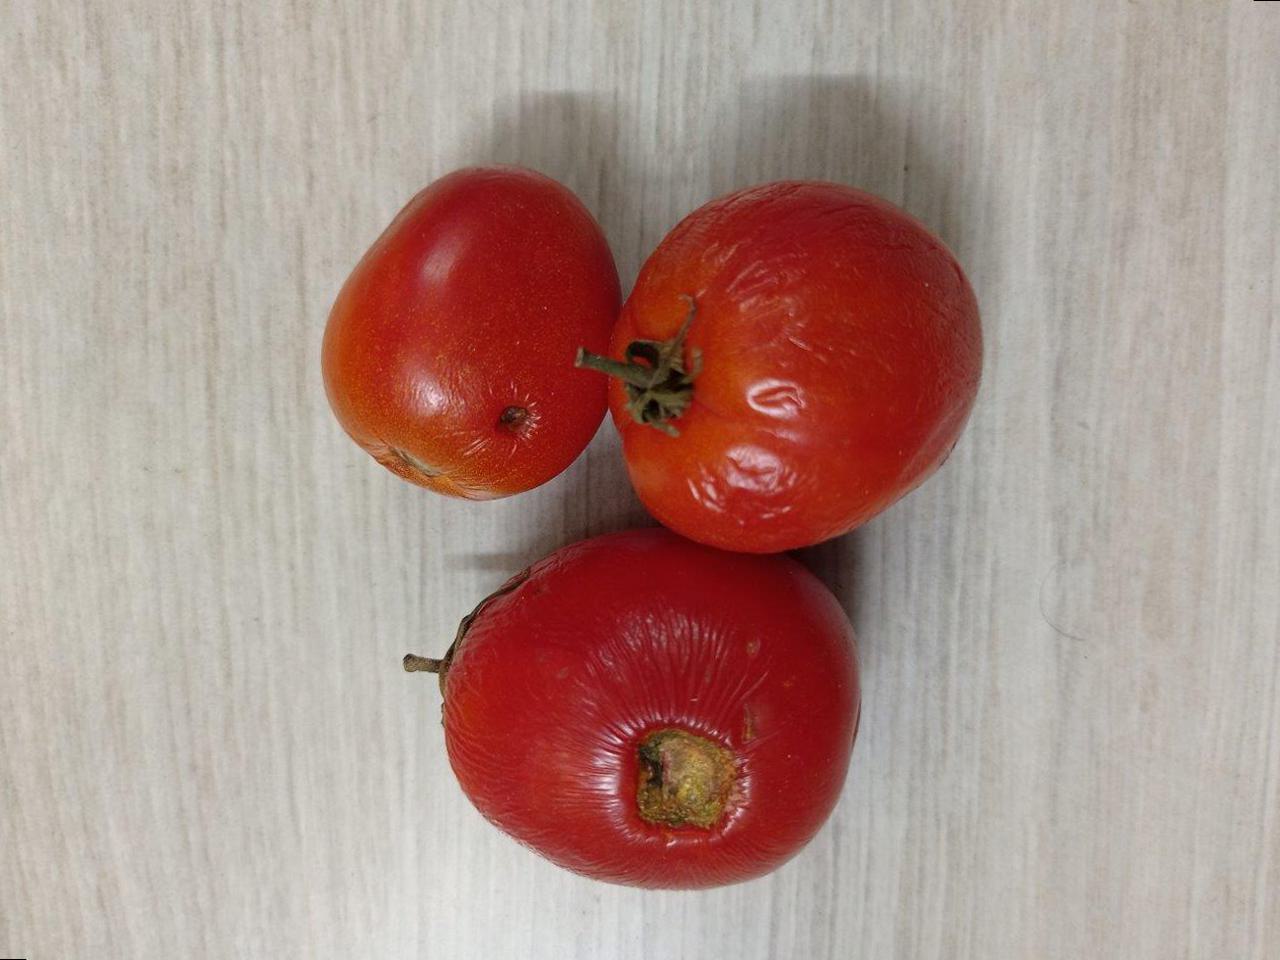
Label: Rotten